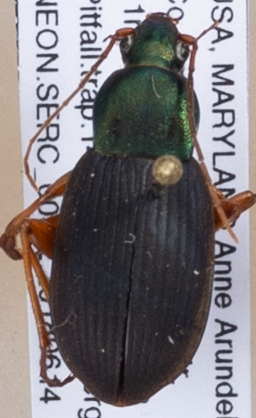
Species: Chlaenius aestivus
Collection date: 2018-06-14
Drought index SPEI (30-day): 1.28
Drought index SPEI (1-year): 0.24
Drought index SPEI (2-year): -0.1